James Cockie

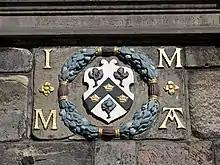
Arms of James Cockie's in-laws James Mossman and Marion Arres on the "John Knox House" Edinburgh

James Cockie and James Mosman were made free men of the Edinburgh incorporation of goldsmiths on 1 May 1557. In 1558, he made and engraved a clock case for Mary of Guise (the "making graving of ane horologe of lettone") and also worked in Edinburgh castle casting a cannon called a "double falcon" with the Queen's arms and motto.